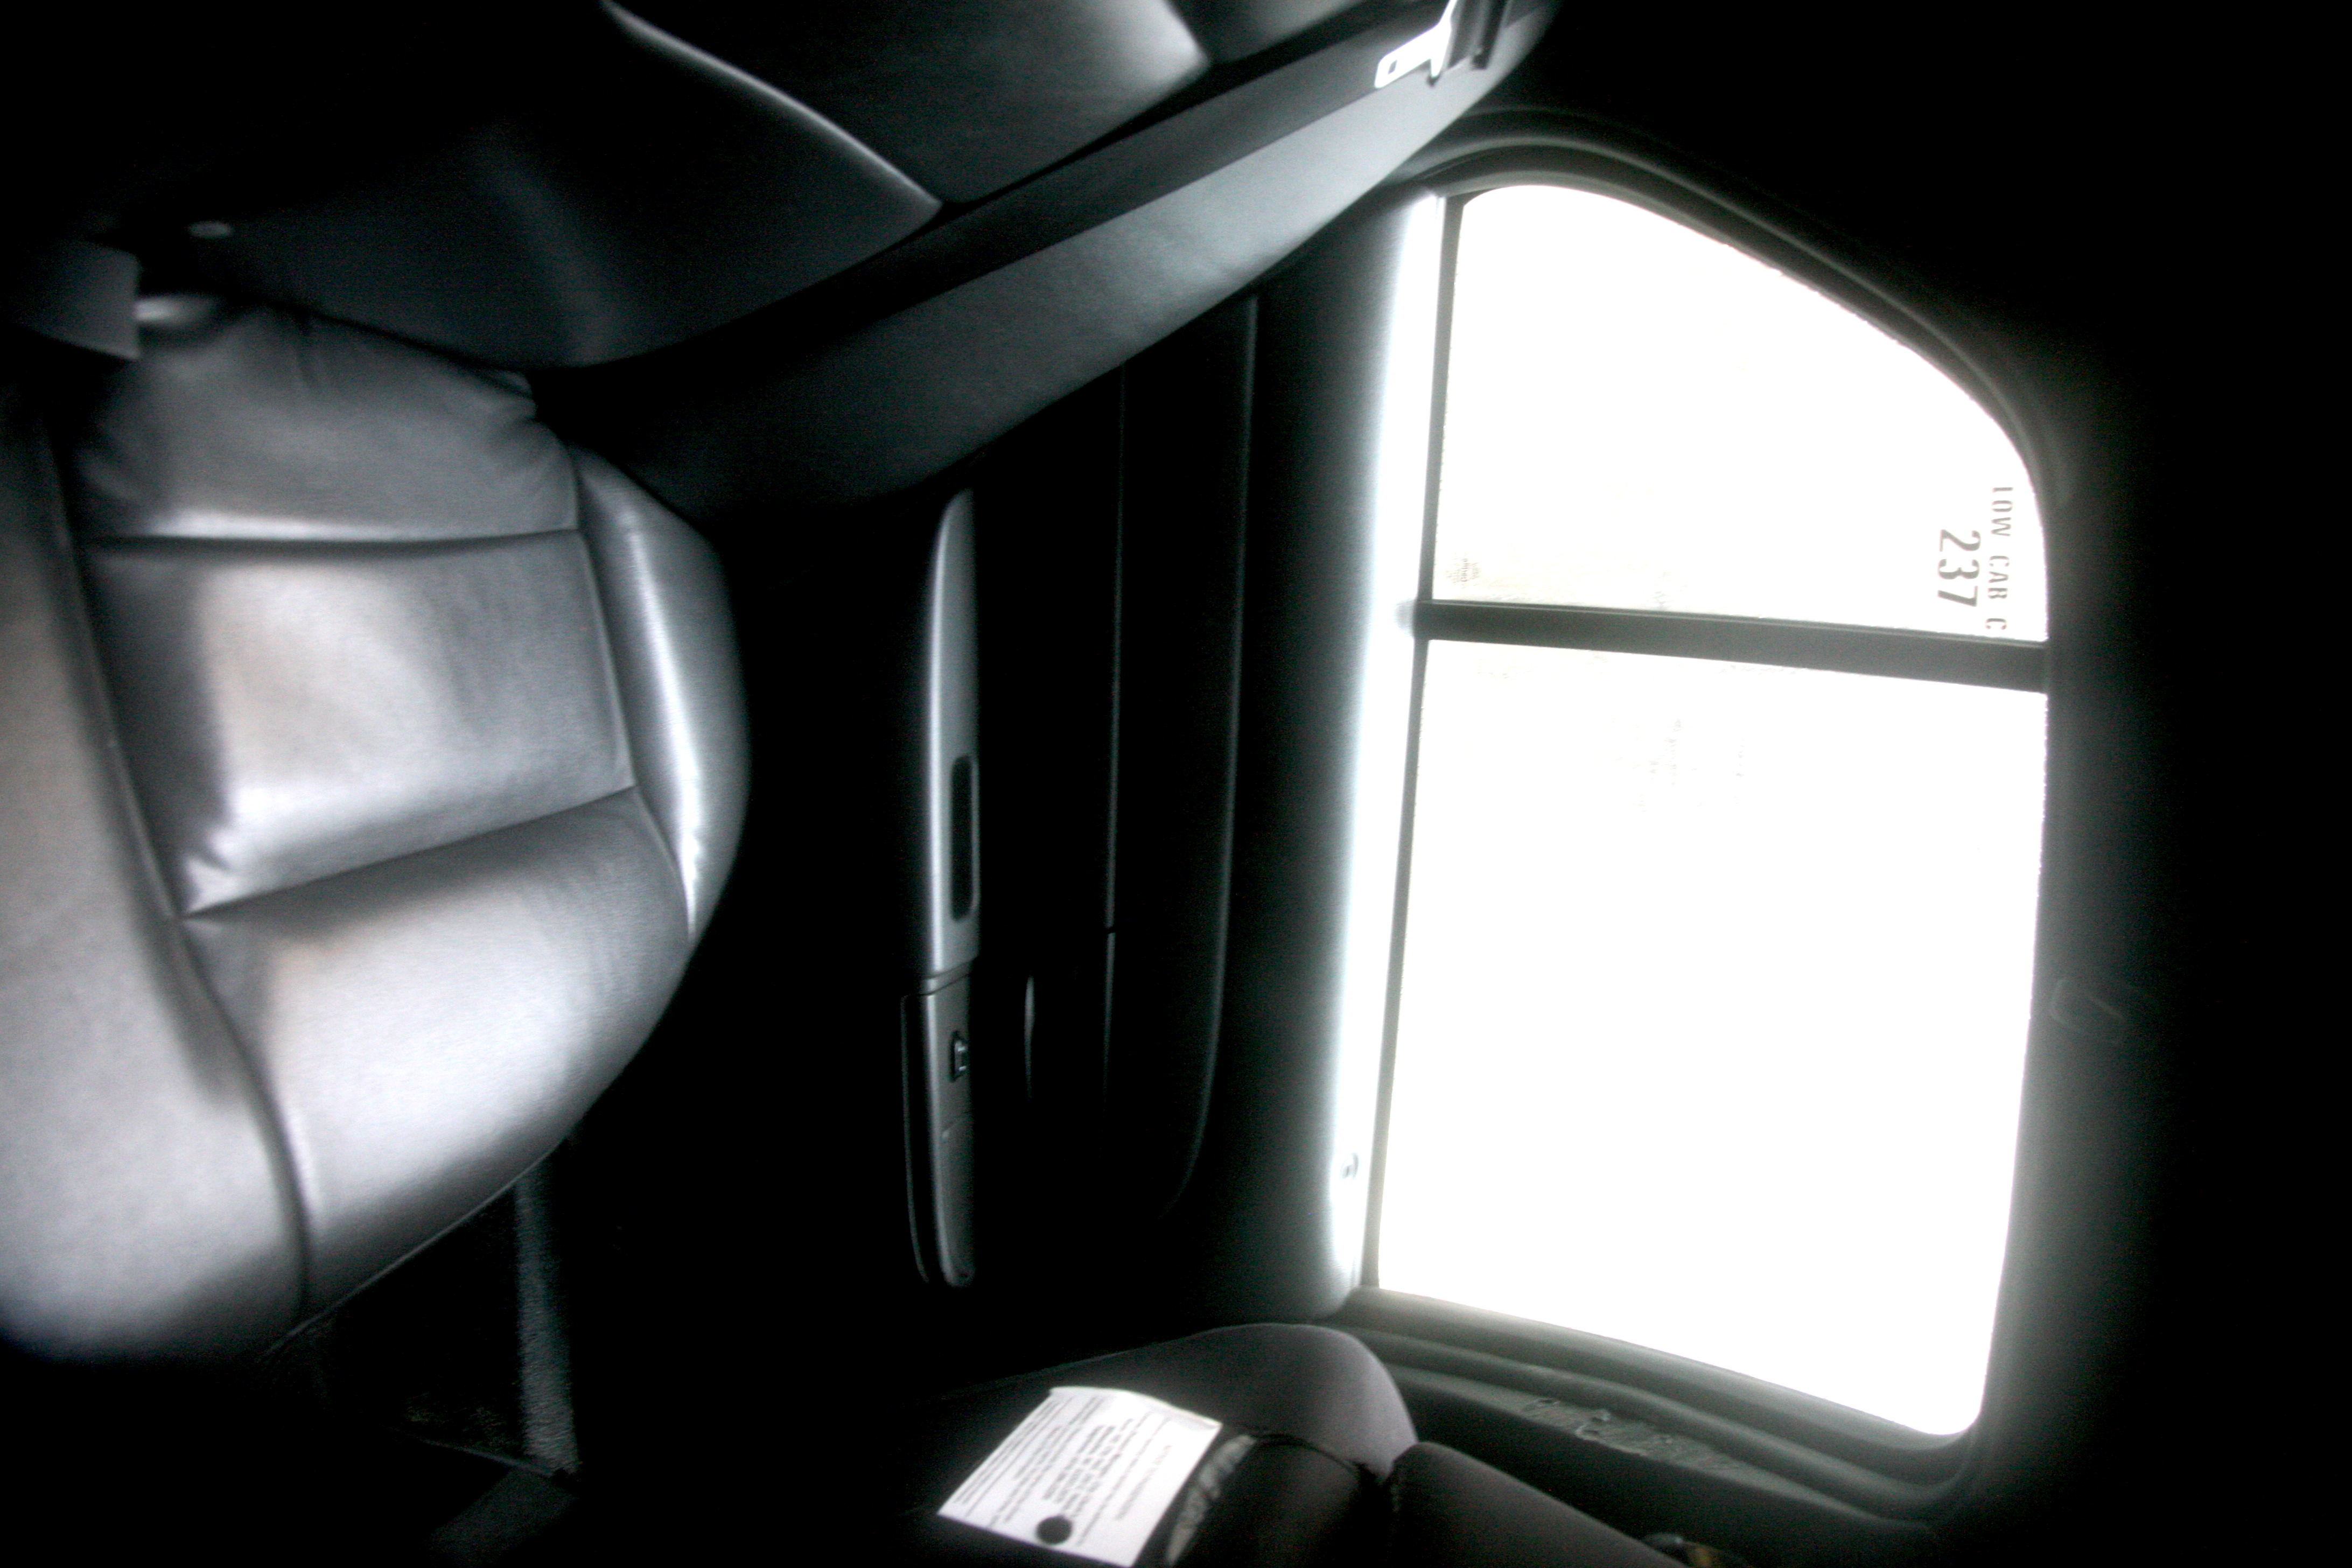
car, wheel, rain, taxi, cab, vehicle, steering wheel, ford, sedan, peugeot, pluie, wisconsin, milwaukee, insidecar, yellowcabco, sport utility vehicle, land vehicle, automobile make, automotive exterior, compact car, luxury vehicle, family car, supermini